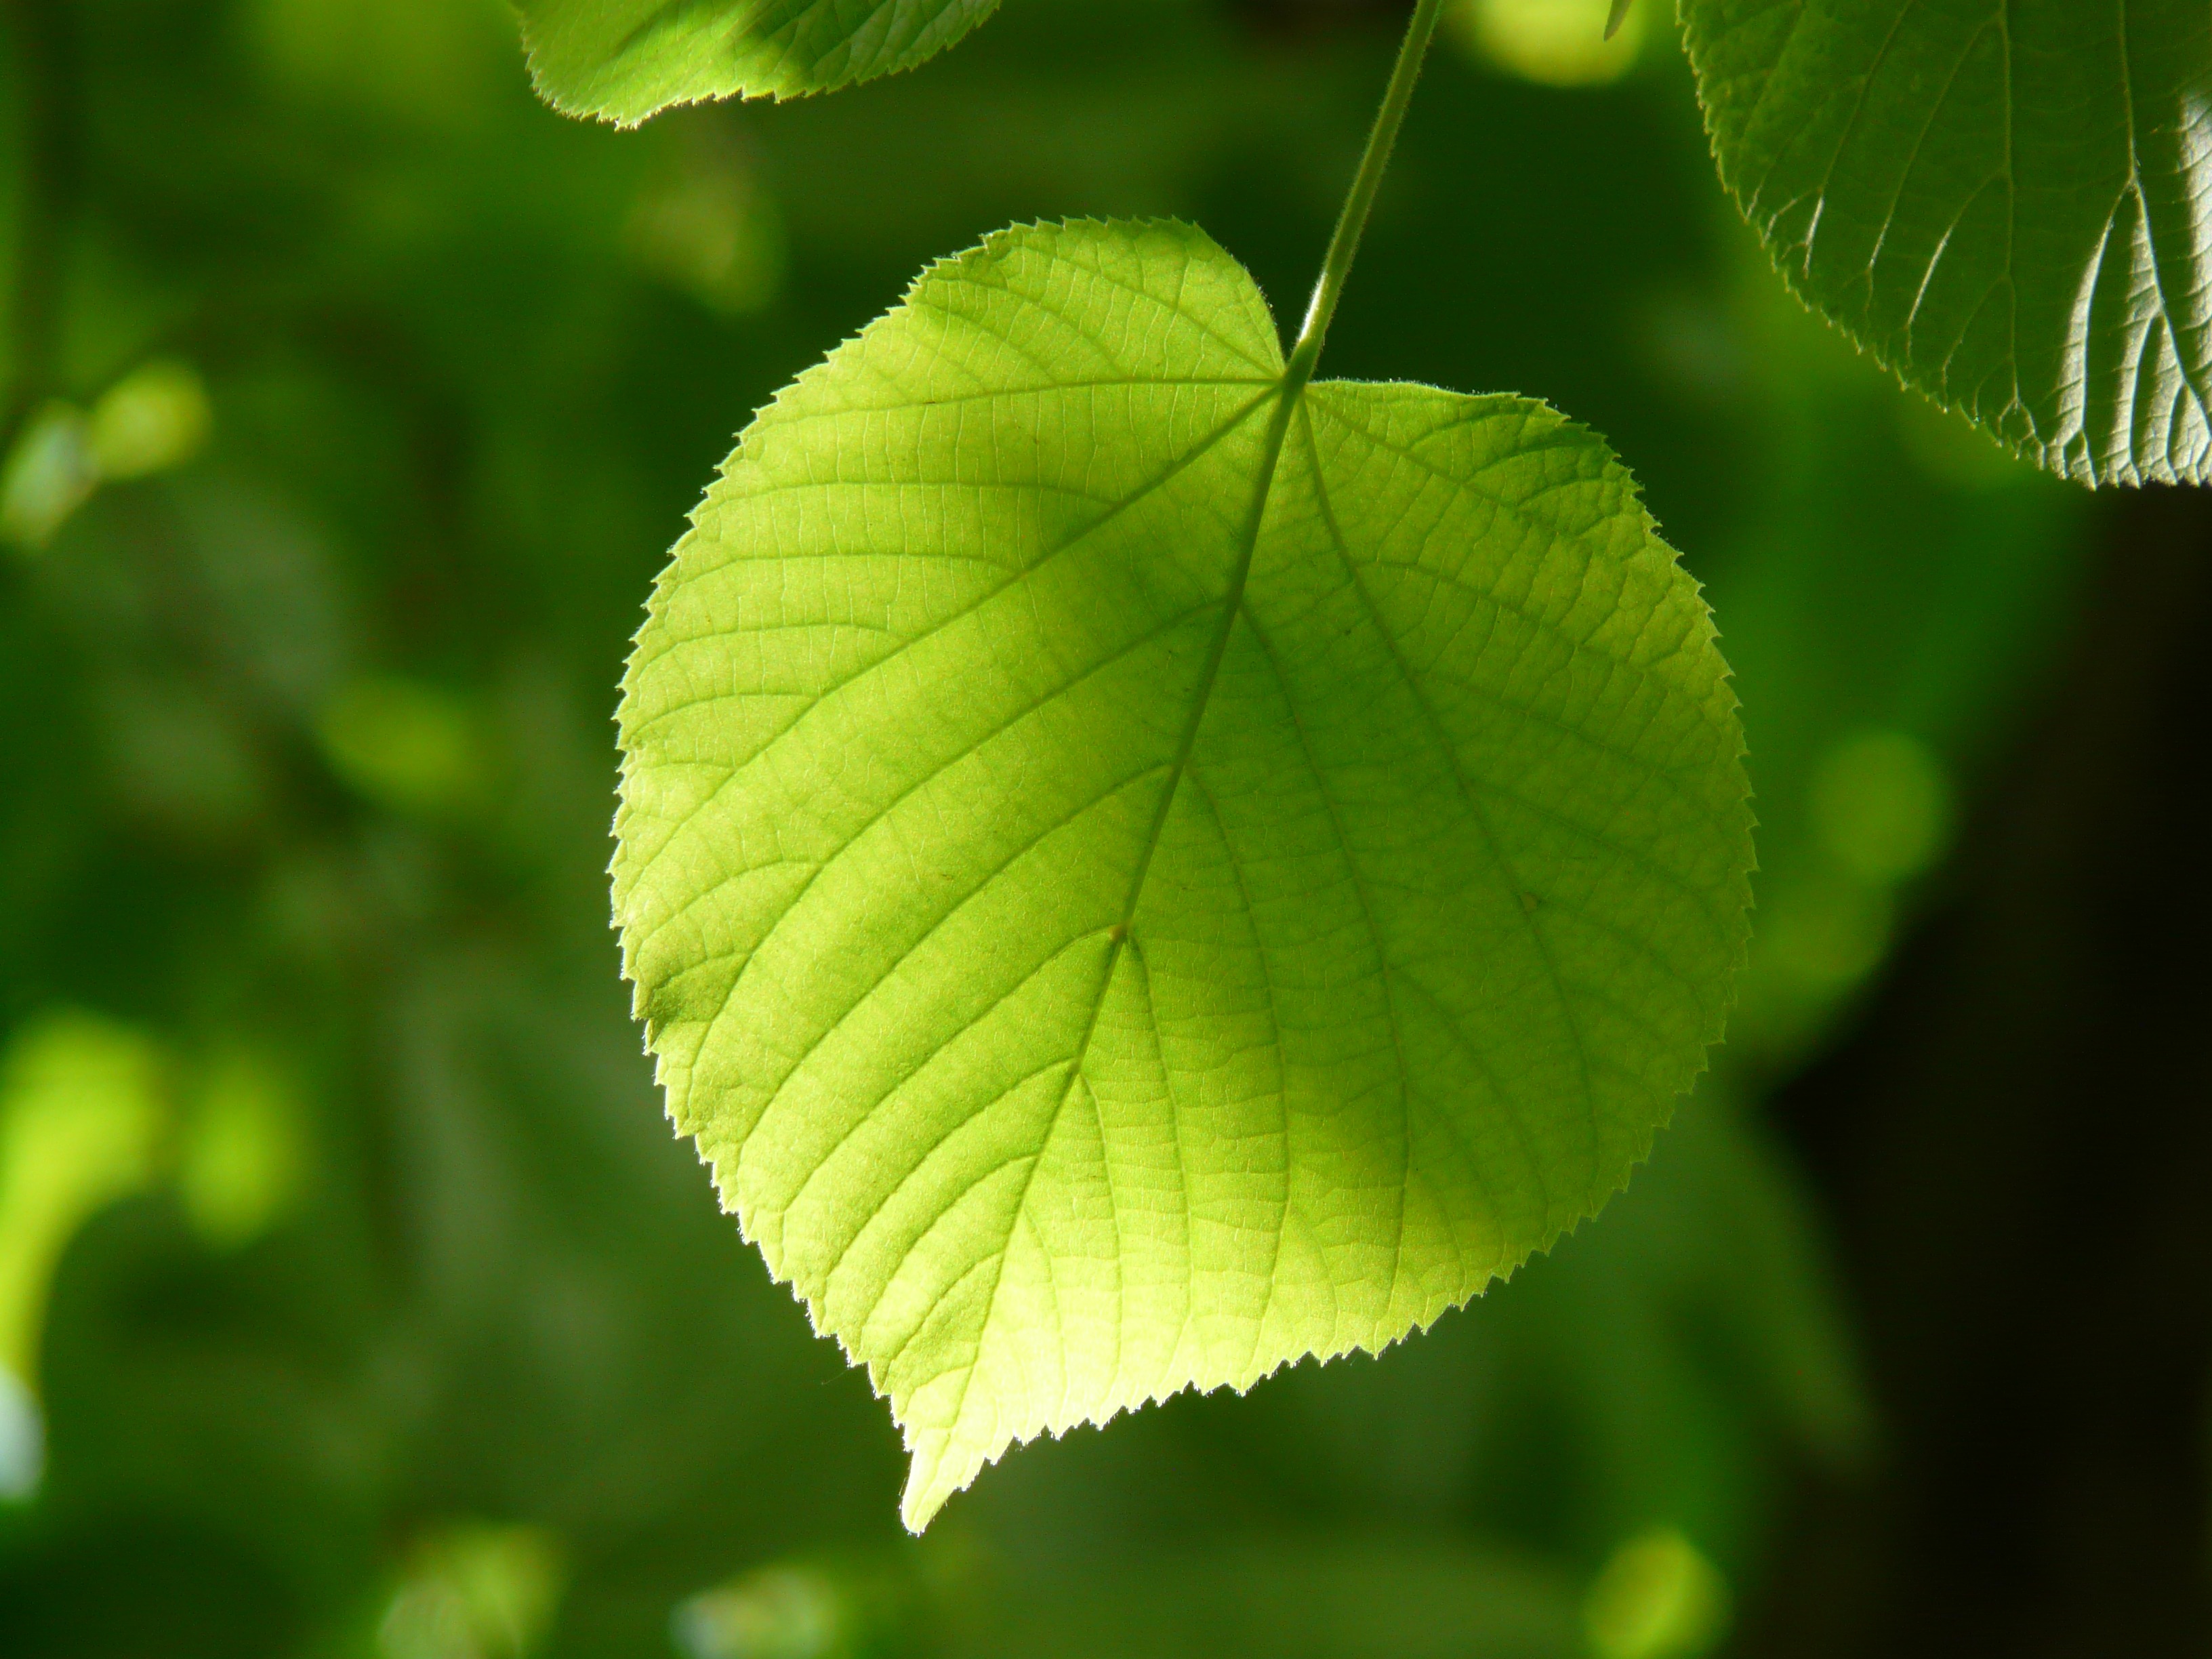
tree, nature, branch, plant, sunlight, leaf, flower, green, produce, macro, autumn, botany, flora, deciduous, macro photography, flowering plant, maidenhair tree, plant stem, woody plant, land plant